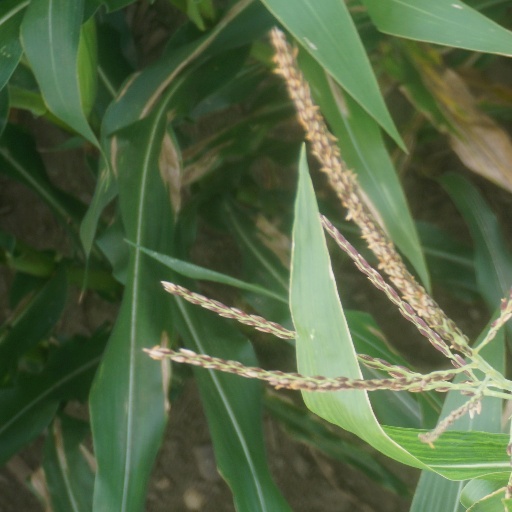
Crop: maize; corn